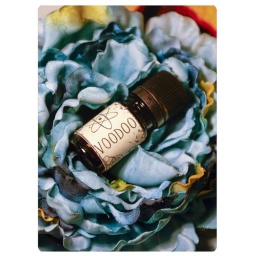
voodoo - tantalizing perfume oil in neroli white tea - in 1/4 oz amber glass bottle. find at pixxxiepieandposie.etsy.com